The Sea-Bell

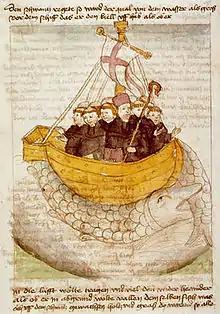
Detail of medieval manuscript

The poem touches on many themes which are recurrent in Tolkien's work: mortality, the otherworld, alienation, desire, suffering, pride, the sea and nature.